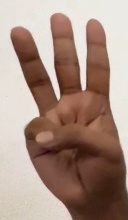
ASL sign: 6